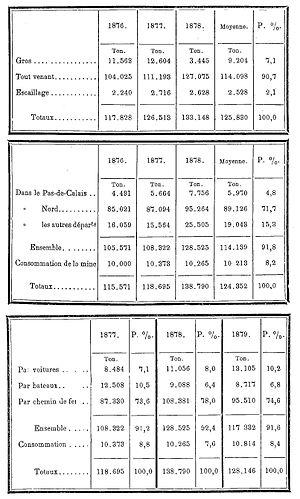
Renseignements sur les ventes de la Compagnie des mines de Carvin de 1876 à 1878.
La Compagnie des mines de Carvin est une compagnie minière qui a exploité la houille à Carvin dans le Bassin minier du Nord-Pas-de-Calais. À l'instar d'autres compagnies, elle s'installe au nord des concessions déjà attribuées dans le Pas-de-Calais, ce qui n'est pas sans poser problème, d'autant plus que d'autres sociétés nouvelles tentent de s'implanter. La société est fondée le 23 mars 1857. La concession est instituée le 19 décembre 1860, en même temps que celles de Meurchin, Annœullin et Ostricourt. Les fosses nᵒˢ 1, 2 et 3 sont respectivement commencées en 1857, 1861 et 1867. Contrairement à bien d'autres compagnie minières de la région, la Compagnie de Carvin n'a pas sensiblement augmenté le nombre de ses puits, puisque le seul et dernier puits à avoir été ouvert est le nᵒ 4, à partir de 1902, pour une mise en service en 1907.